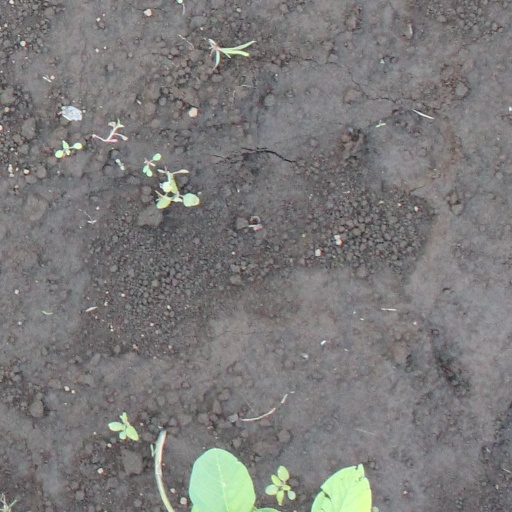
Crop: soybean